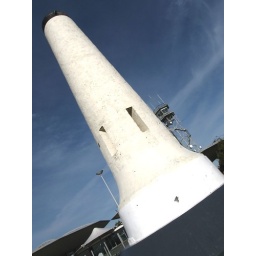
the Flinders column was built in honour of Matthew Flinders who viewed and named mount lofty in 1802 from Kangaroo island.